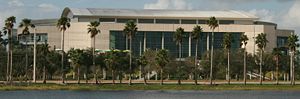
BB&T Center
BB&T Center
BB&T Center er en sportsarena i Fort Lauderdale i Florida, USA, der er hjemmebane for NHL-holdet Florida Panthers. Arenaen har plads til ca. 21.000 tilskuere, og blev indviet 3. oktober 1998.